Suzuka Municipal Museum of Archaeology

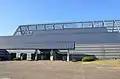

opened adjacent to the site of Ise Kokubun-ji in Suzuka, Mie Prefecture, Japan in 1998. The collection and displays relate to the archaeology and ancient way of life in the area.